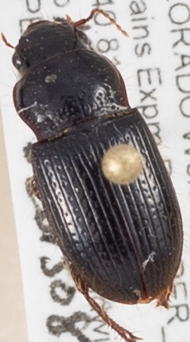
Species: Piosoma setosum
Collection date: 2015-08-13
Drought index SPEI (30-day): -0.8
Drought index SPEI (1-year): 1.28
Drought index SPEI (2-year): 1.69